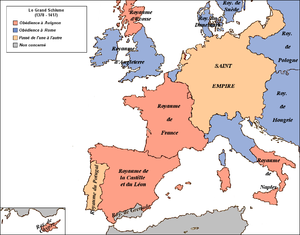
Carte historique du grand schisme d’Occident